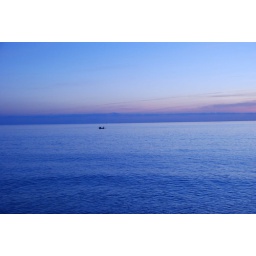
a boat in blue